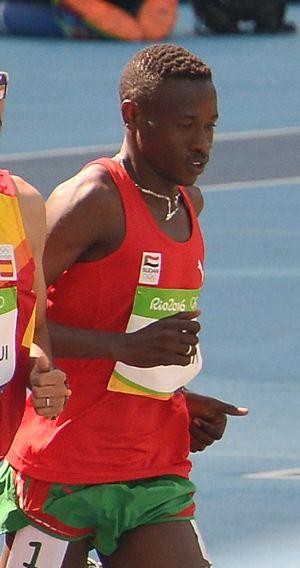
Série du 3000m steeple Homme des JO de Rio, 2016